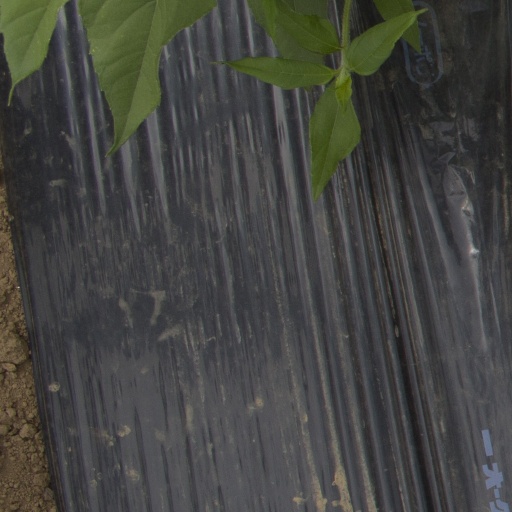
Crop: Jerusalem artichoke